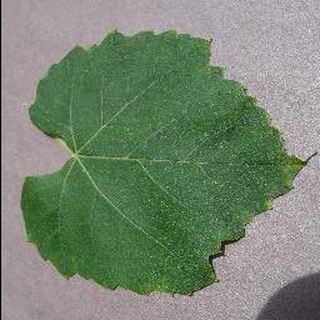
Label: healthy_grape